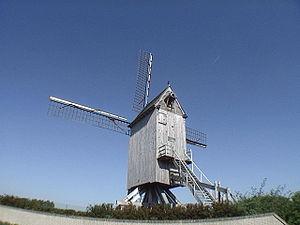
Cet article recense une partie des monuments historiques du Nord, en France.